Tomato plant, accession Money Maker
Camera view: bottom (45 deg); turntable rotation: 330 degrees
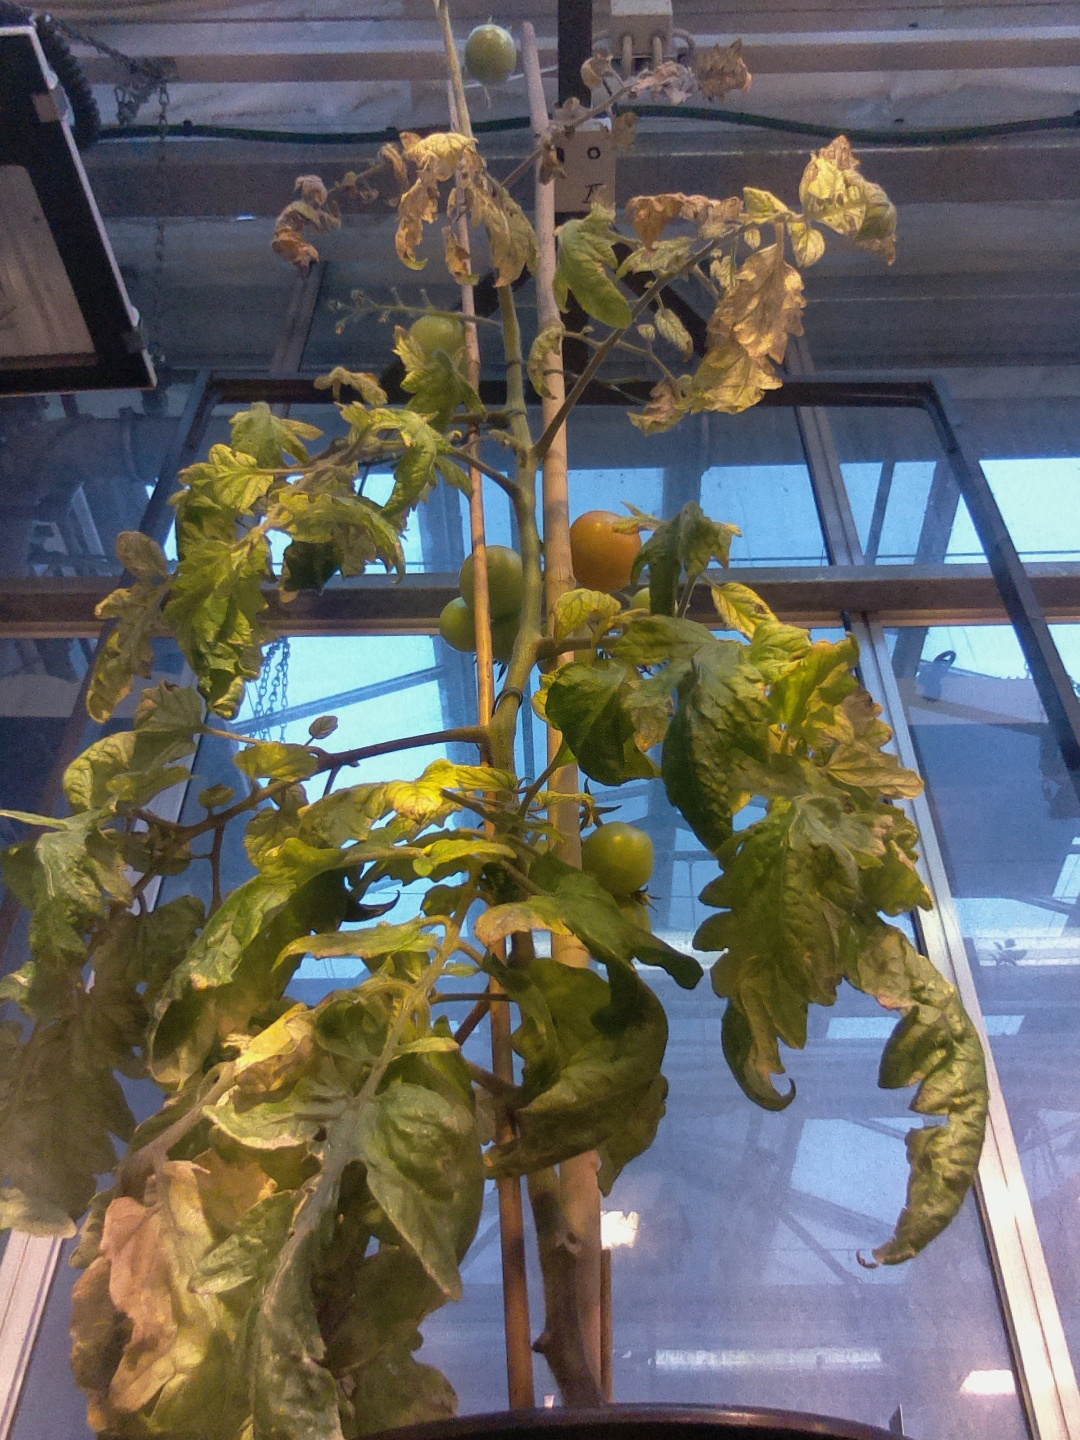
BBCH growth stage 80: fruits start showing typical ripe color (orange -> red)